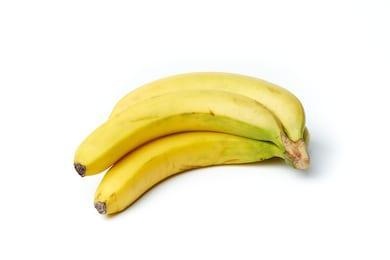
Label: banana